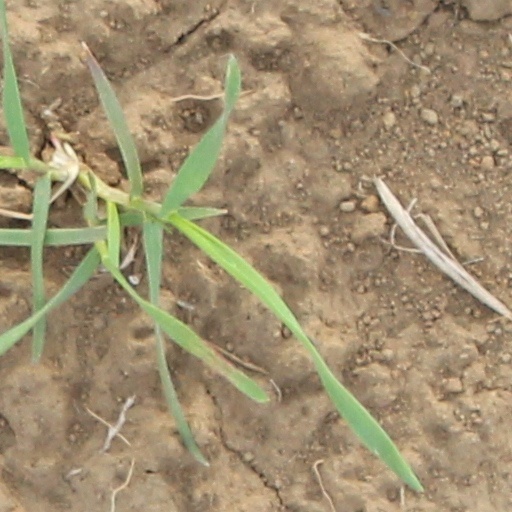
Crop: wheat